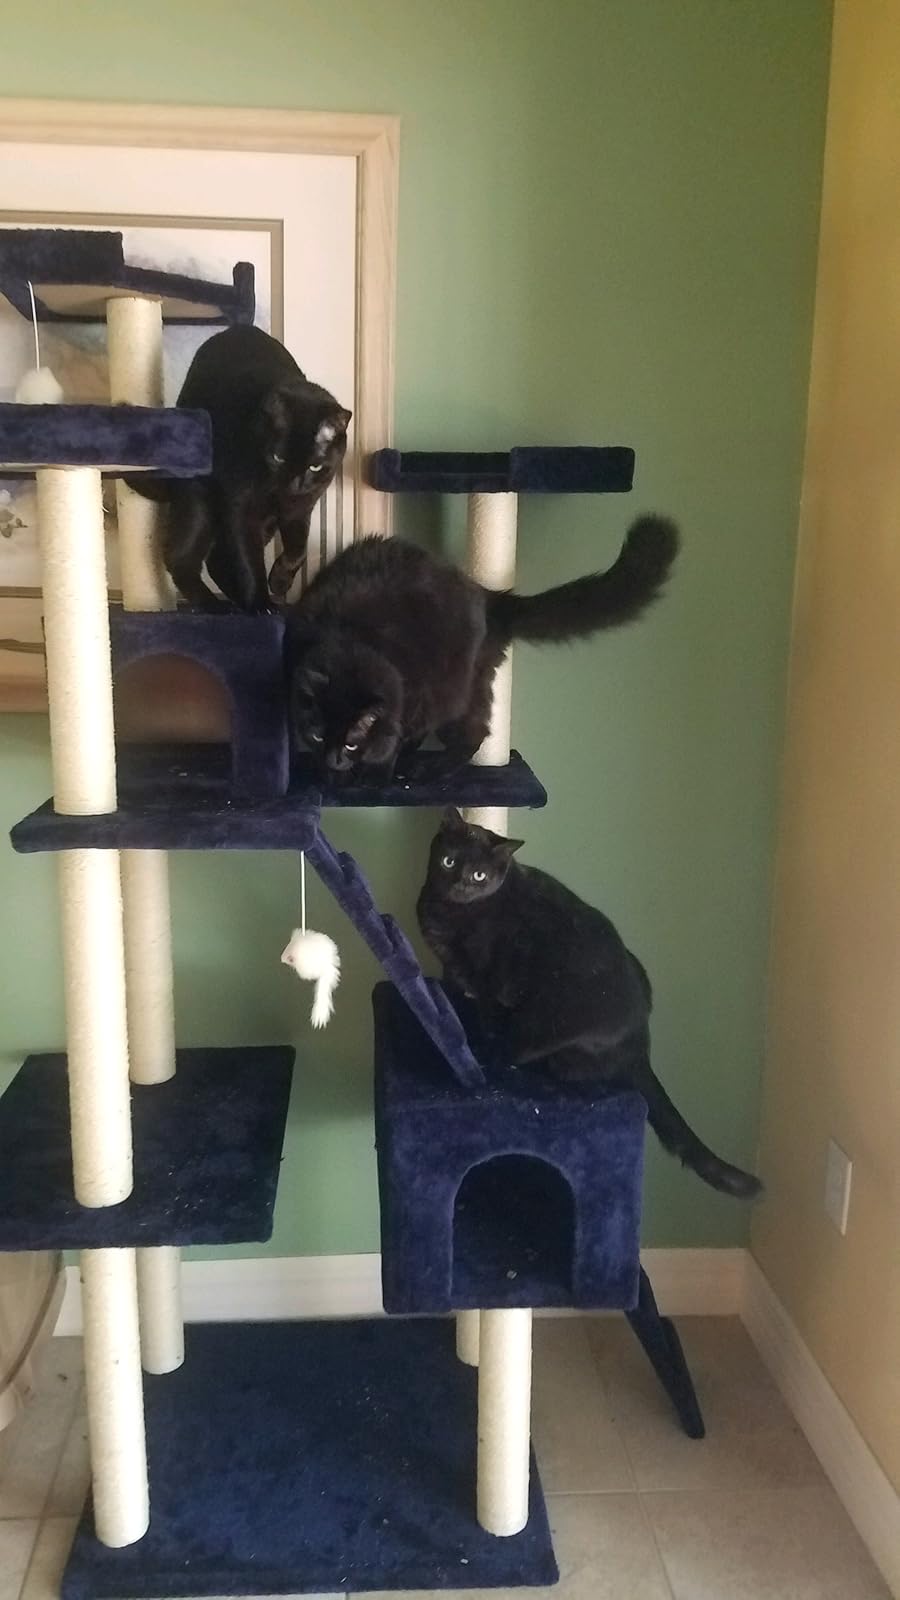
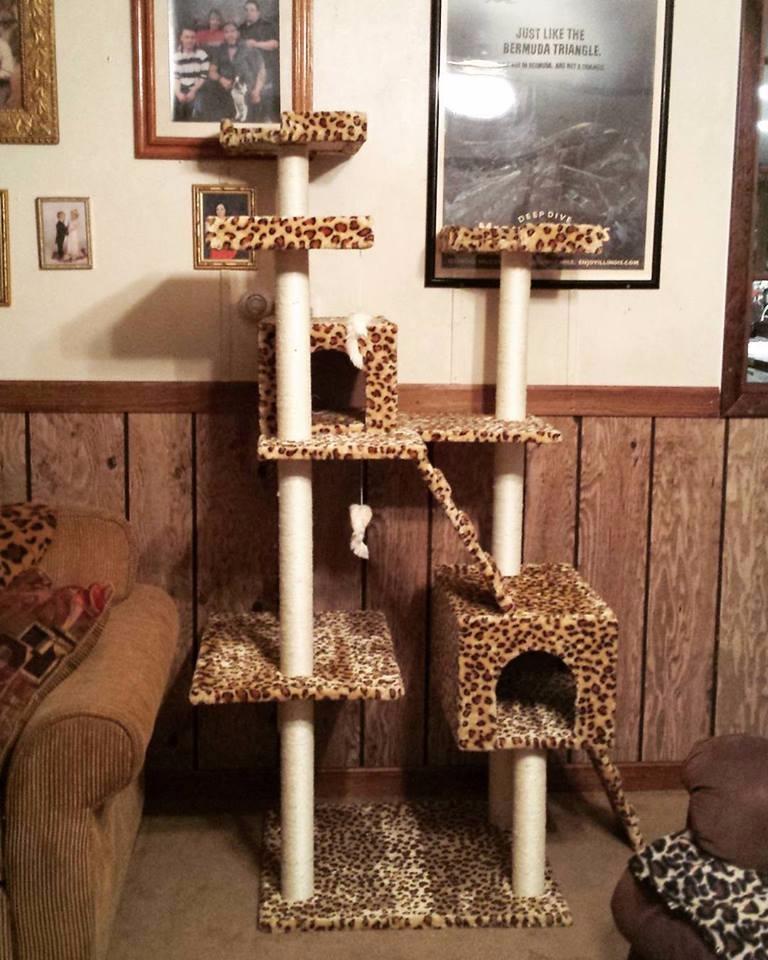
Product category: items_cat tree
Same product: no